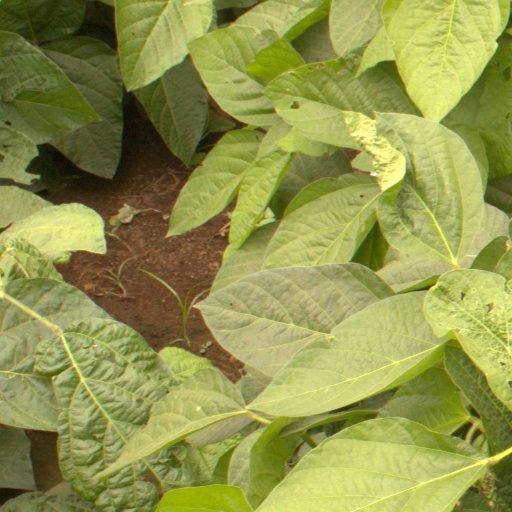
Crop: soybean